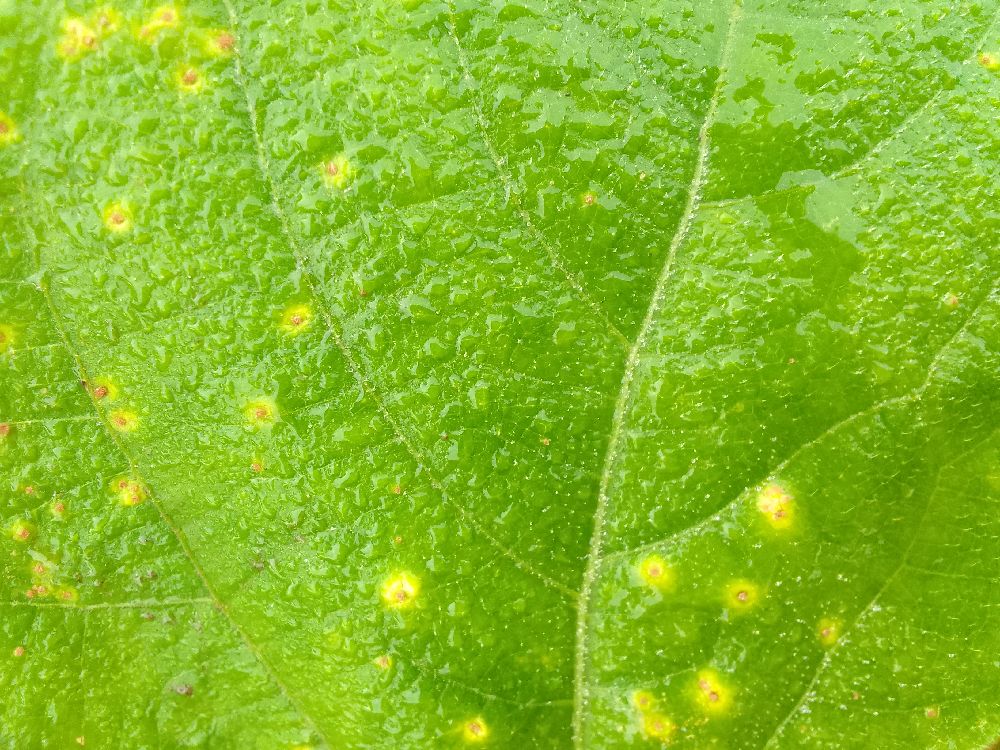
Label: rust